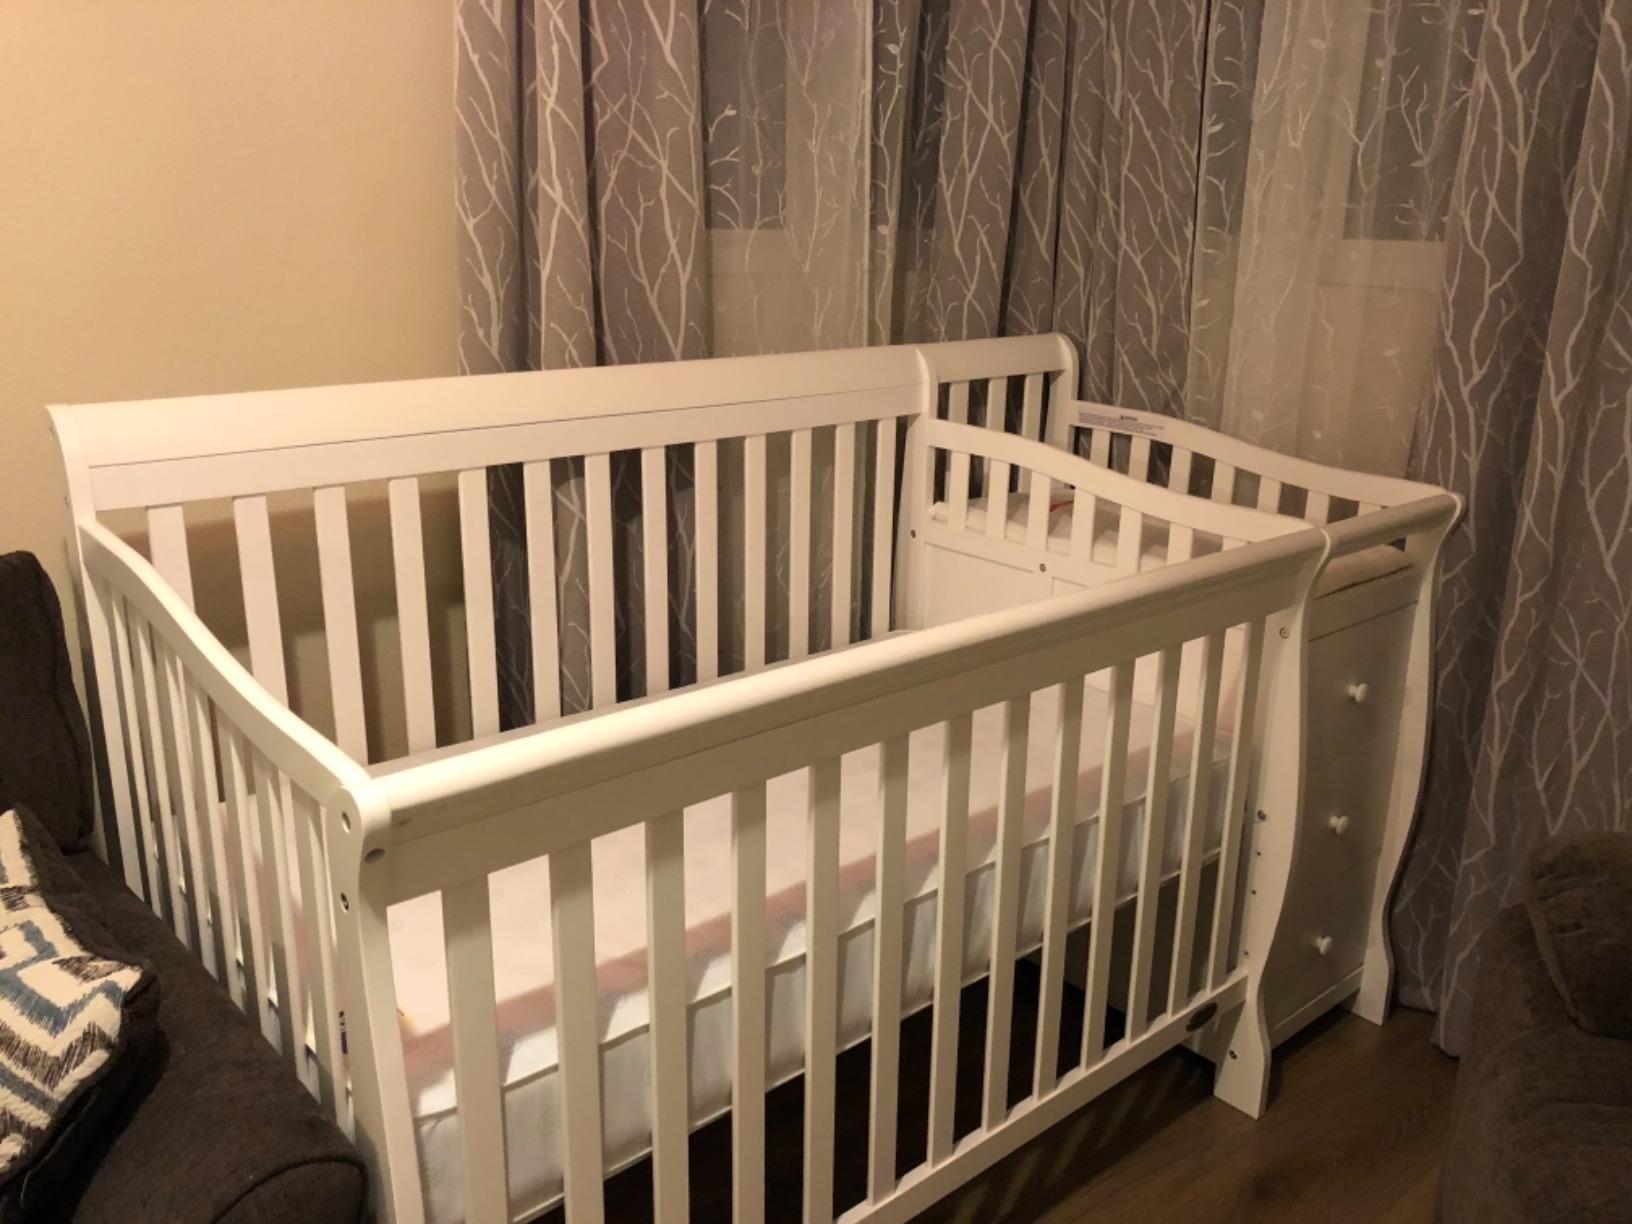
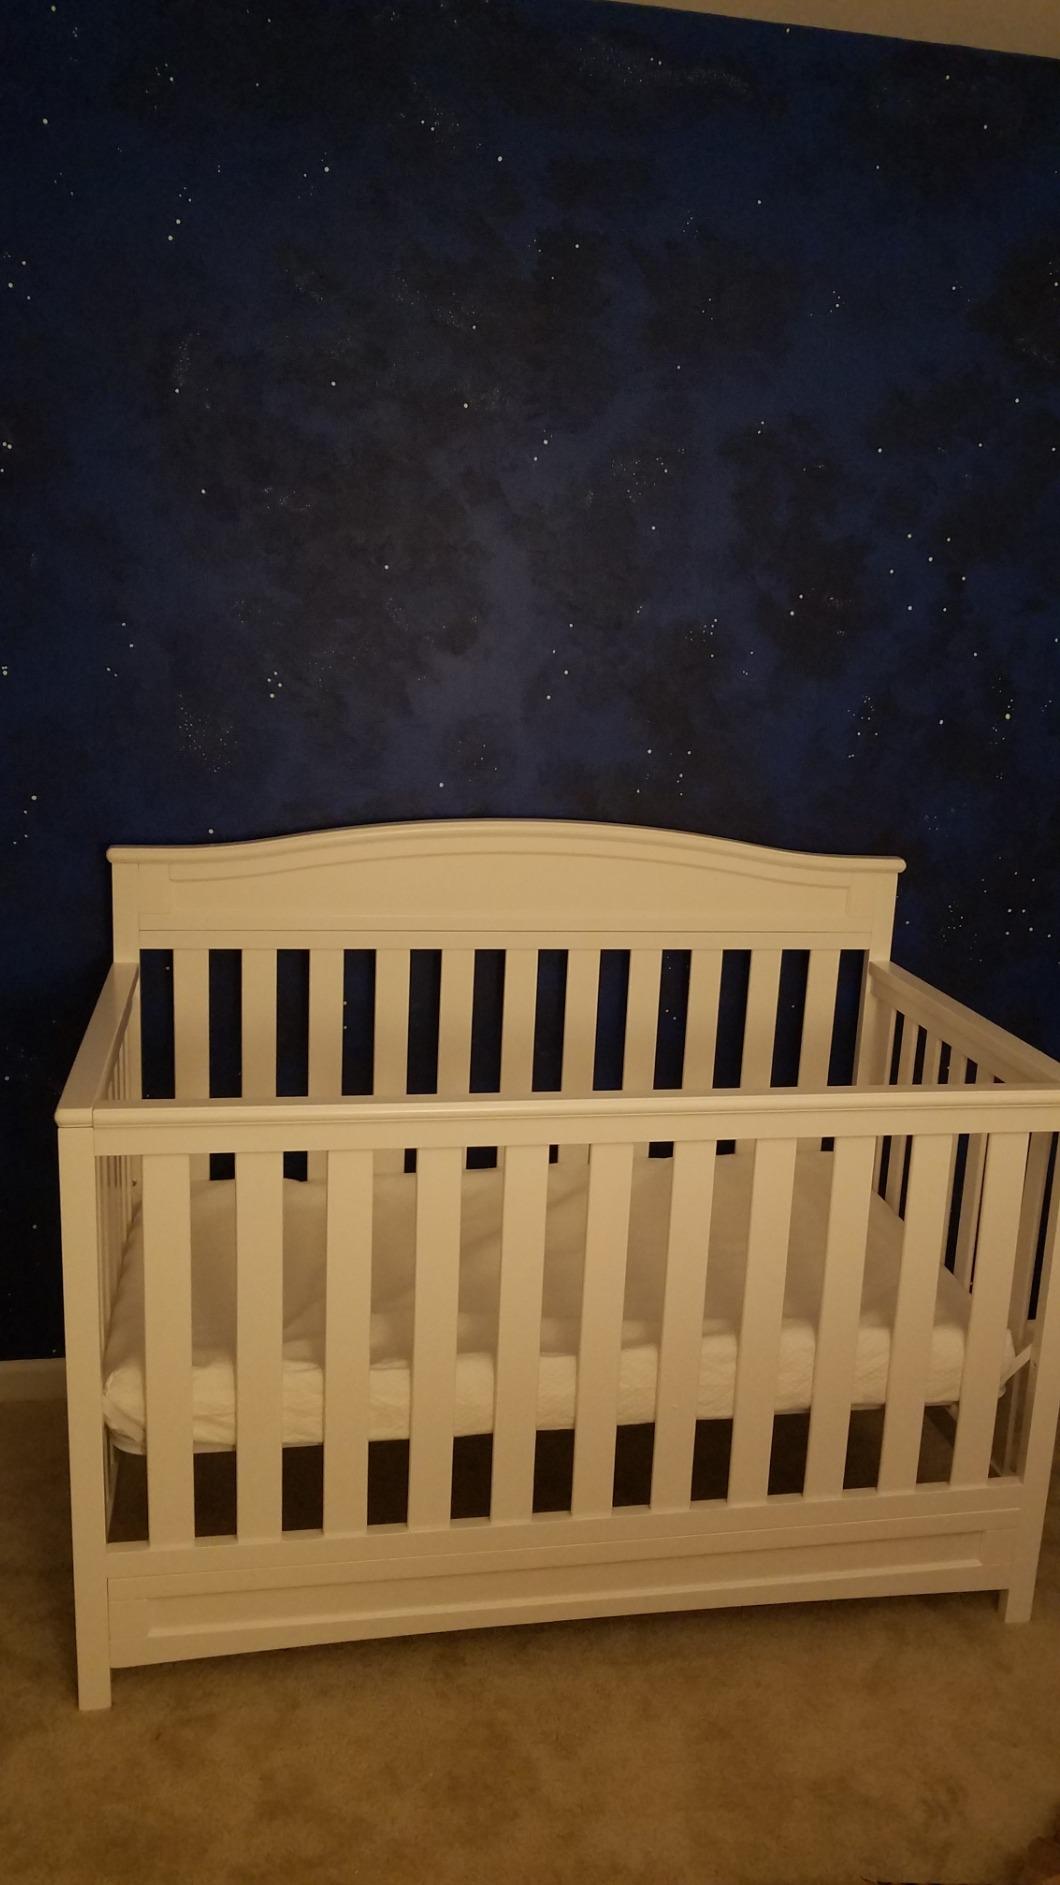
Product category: products_crib
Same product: no